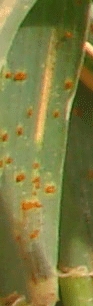
Label: Wheat___Brown_Rust